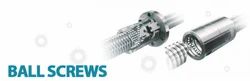
Label: Ball_Screws